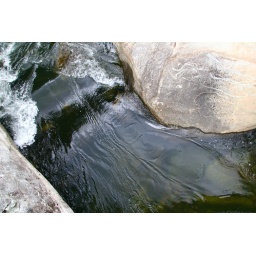
Rapids viewed from foot bridge over river at Spence Ridge trail junction